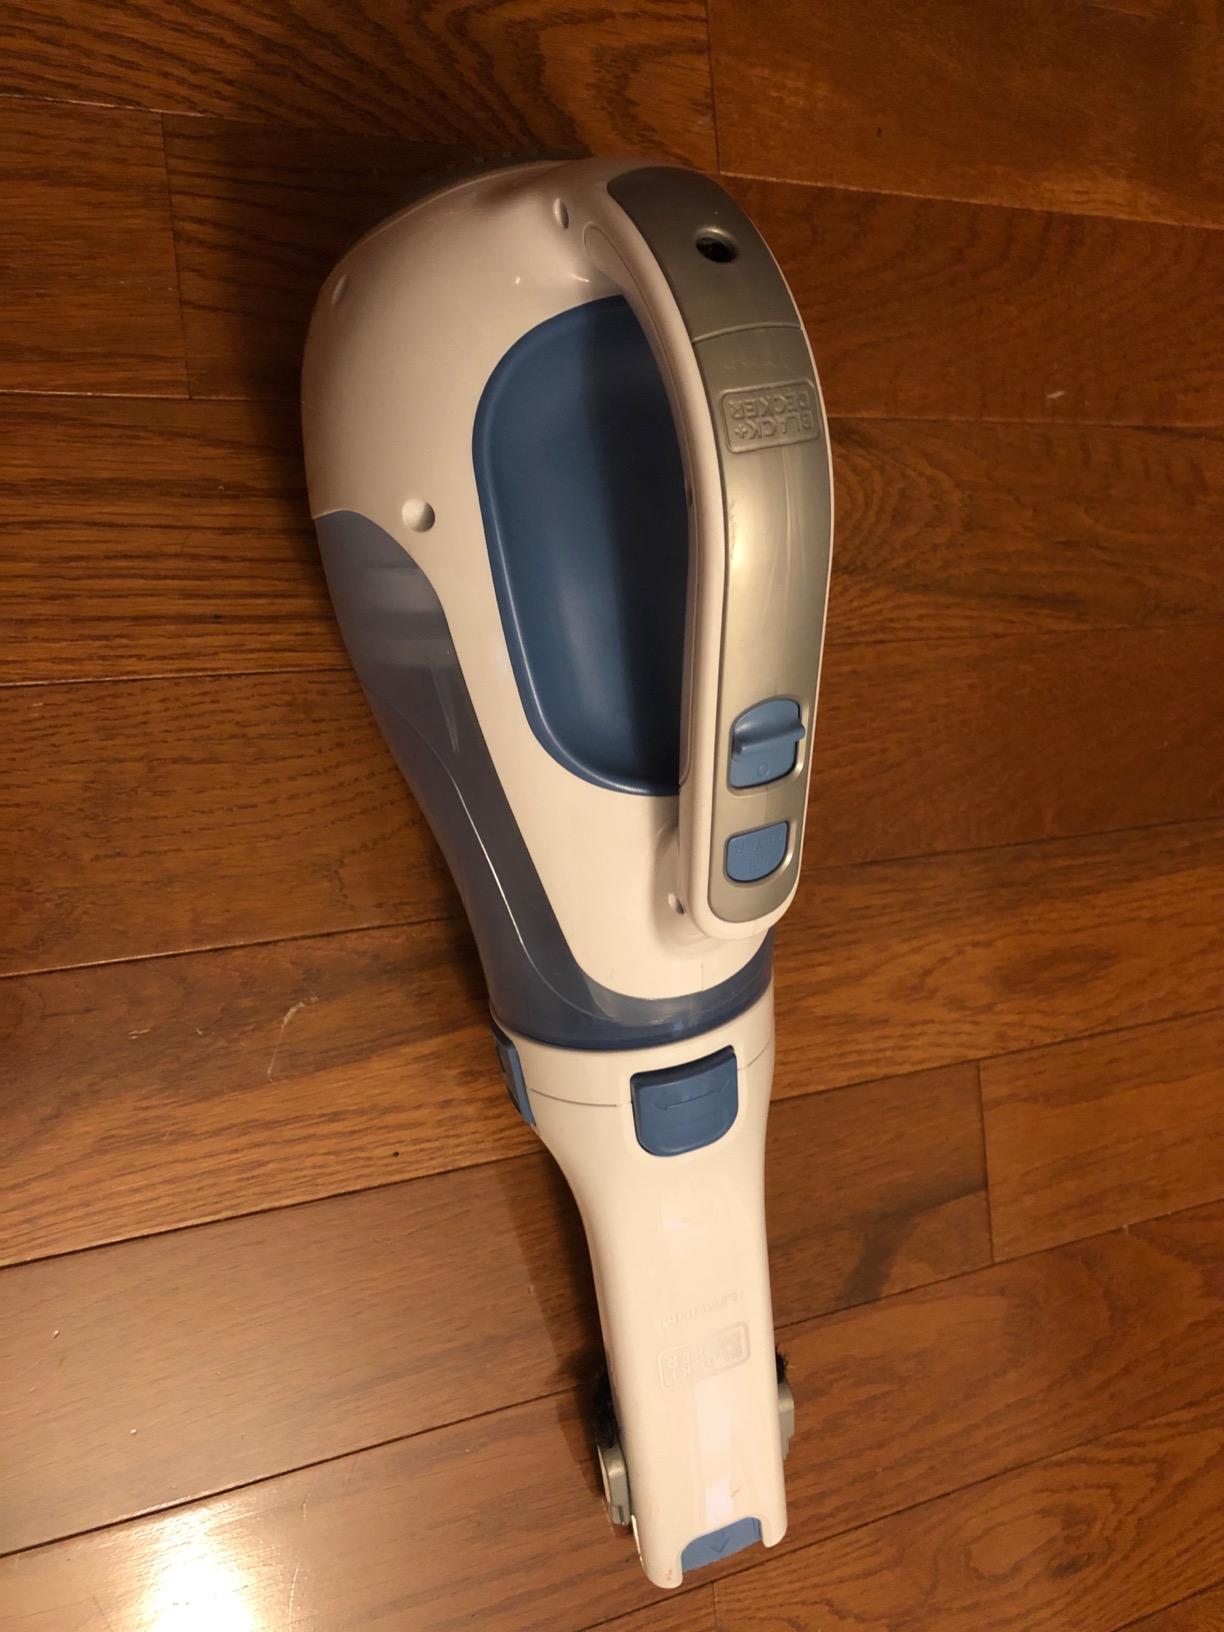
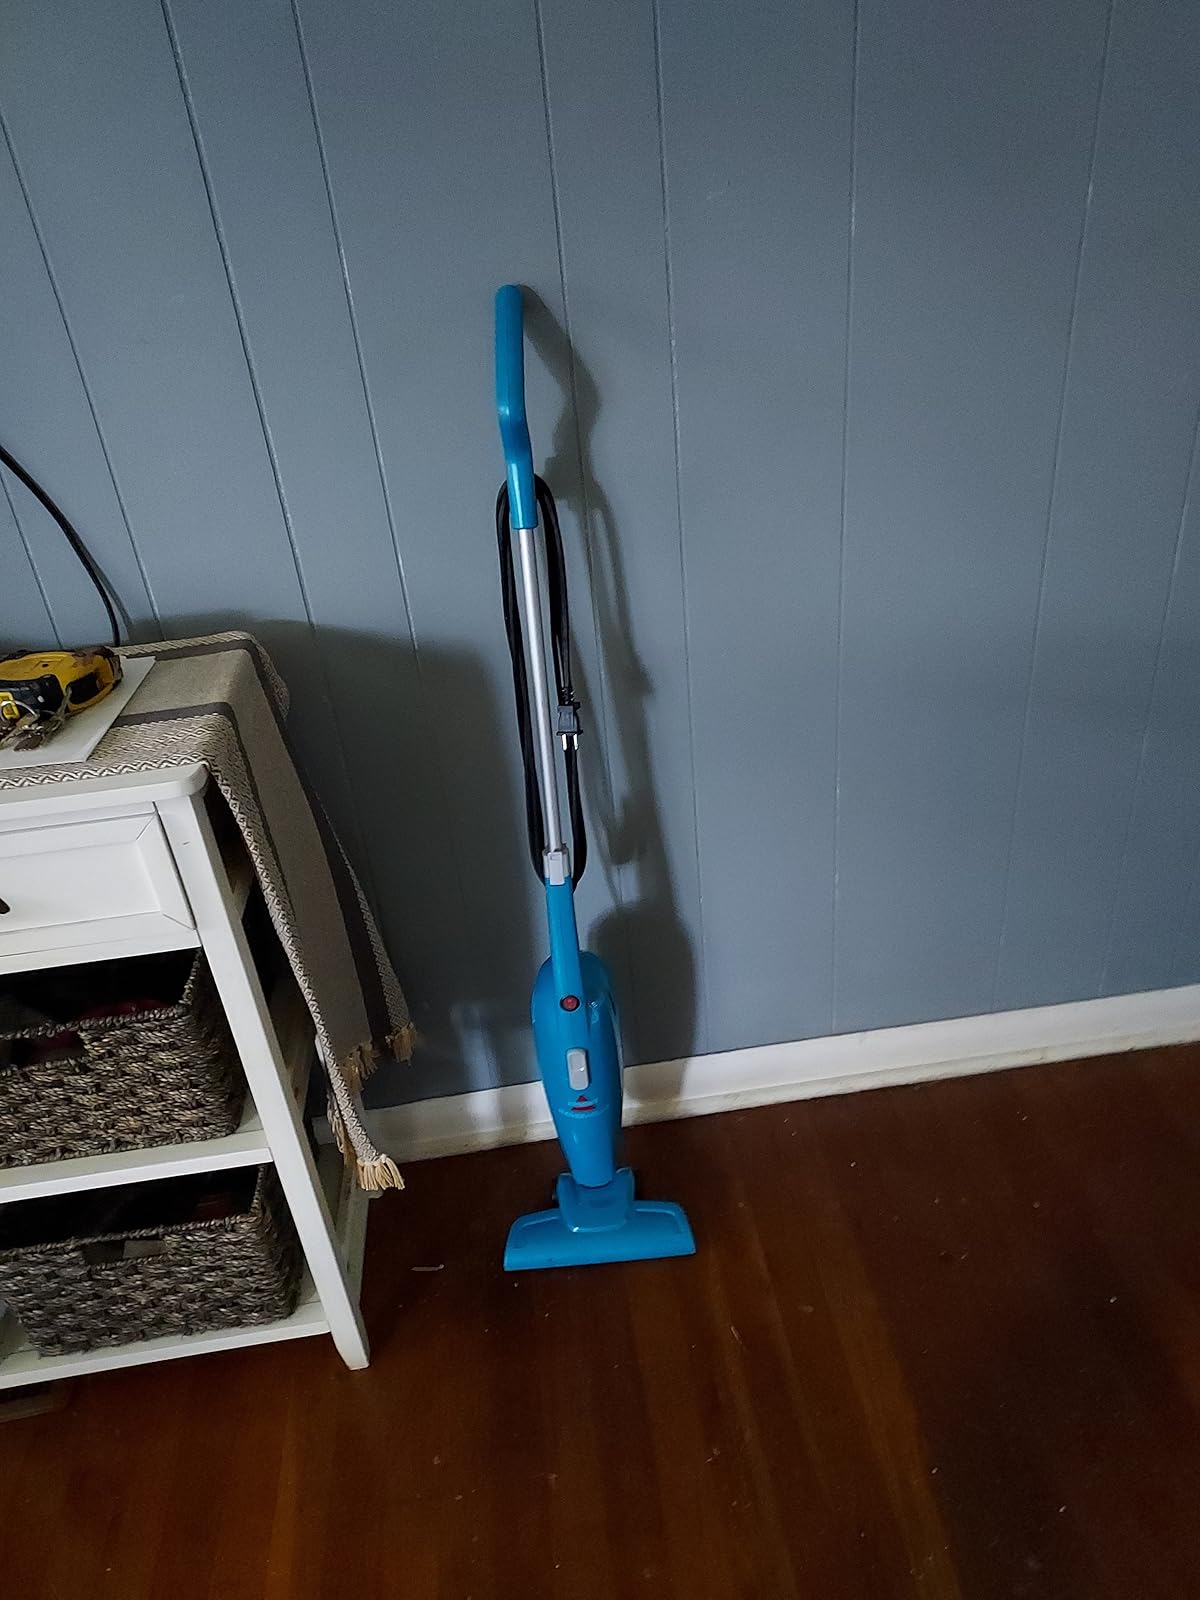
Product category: items_vacuum
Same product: no